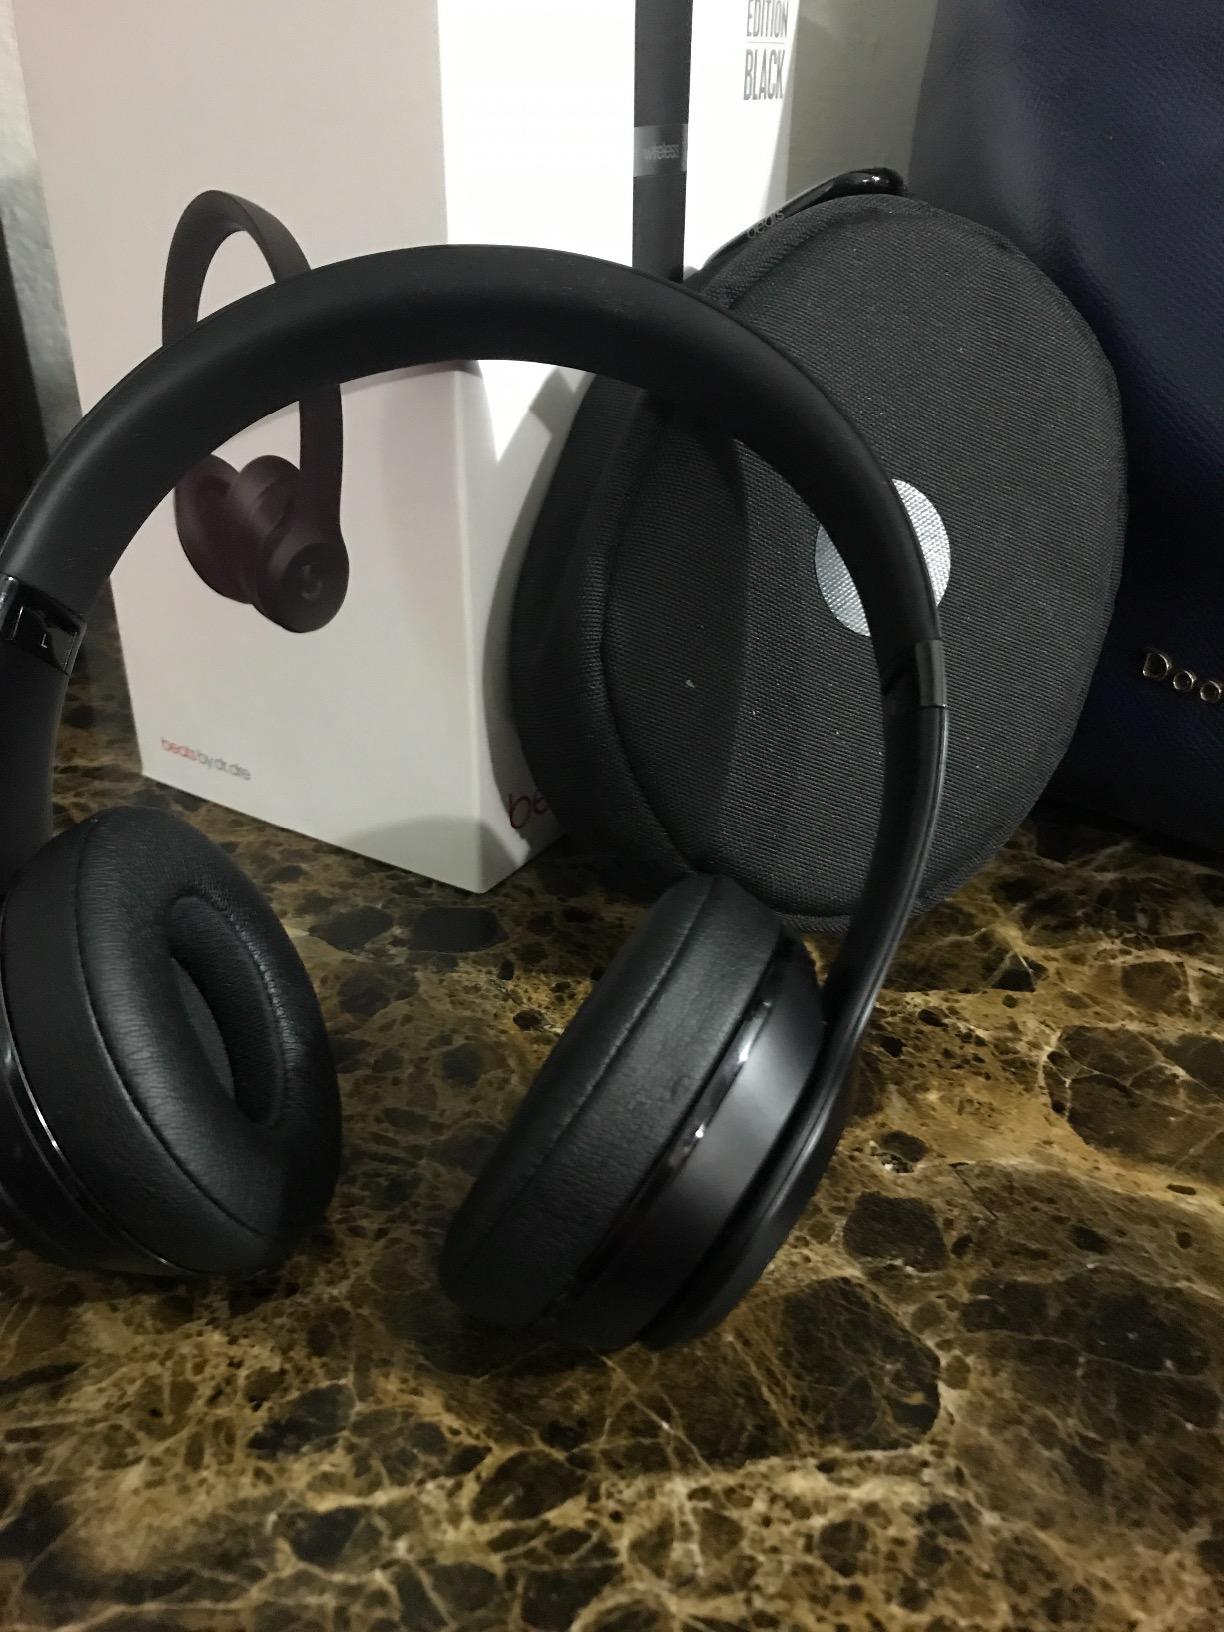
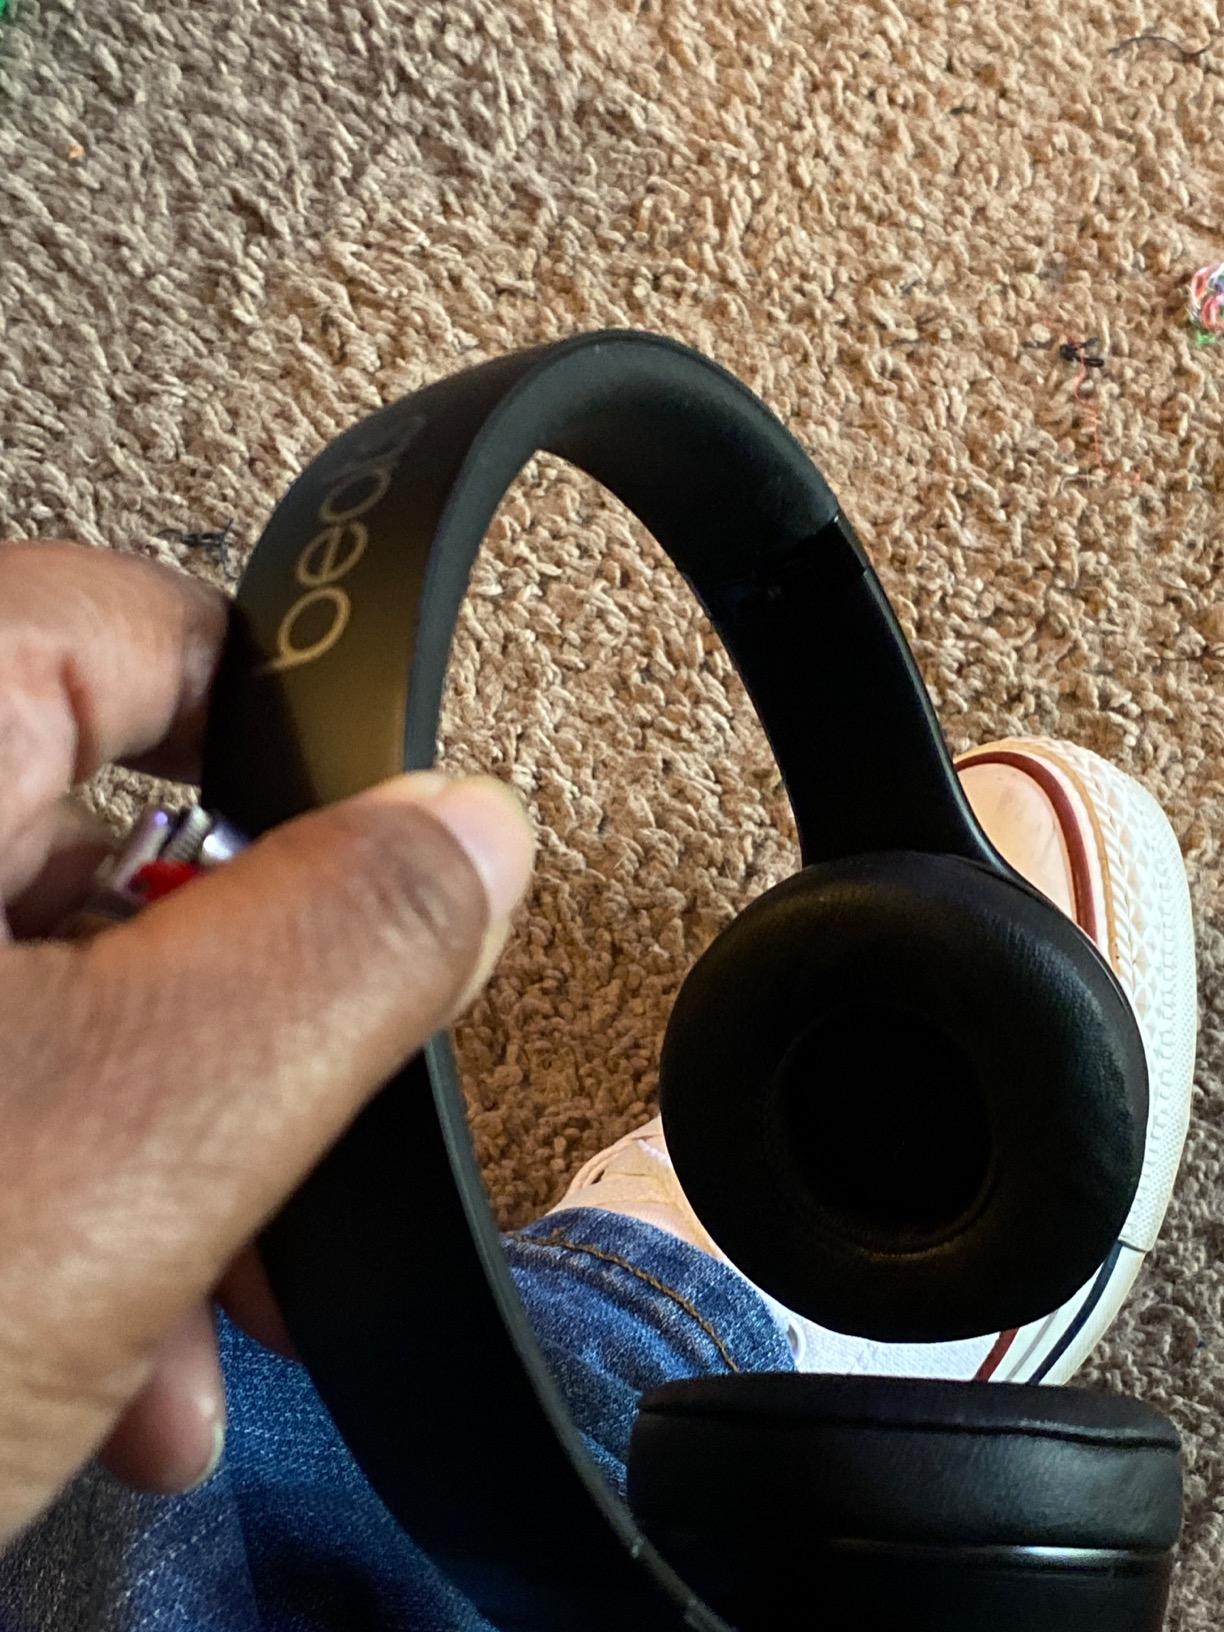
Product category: headphones
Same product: yes